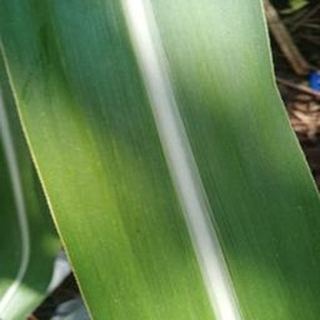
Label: healthy_sugarcane